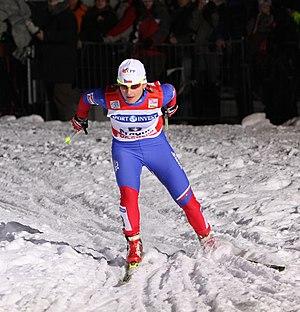
Ivana Janečková est une fondeuse tchèque, née le 8 mars 1984 à Rychnov nad Kněžnou.